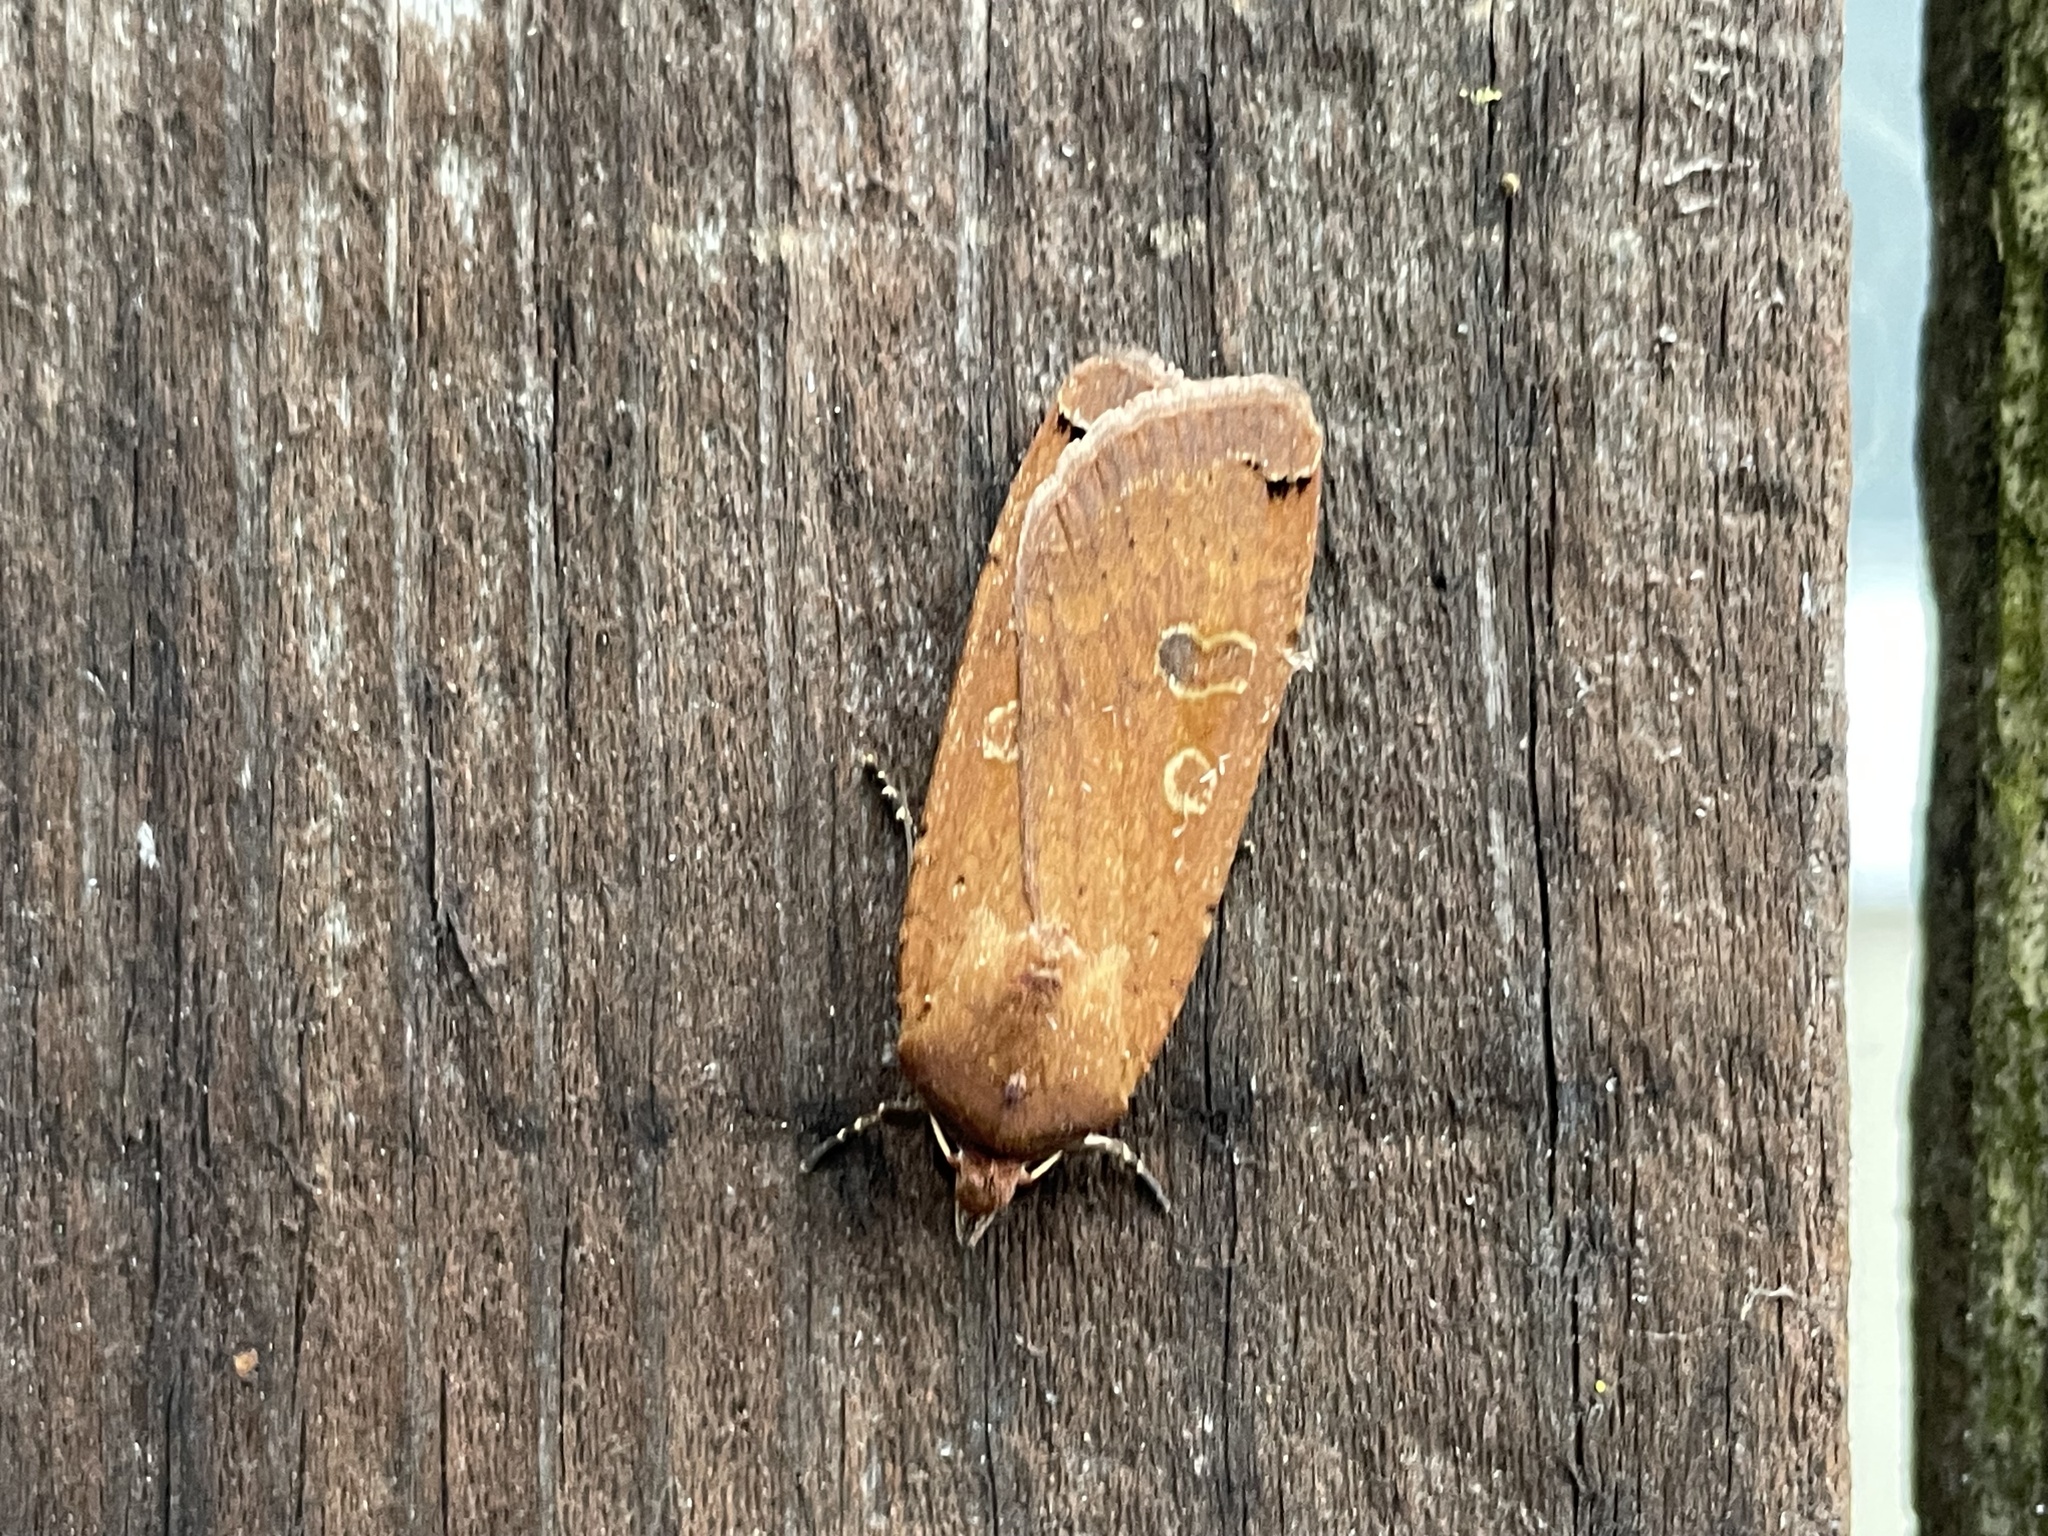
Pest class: cutworms